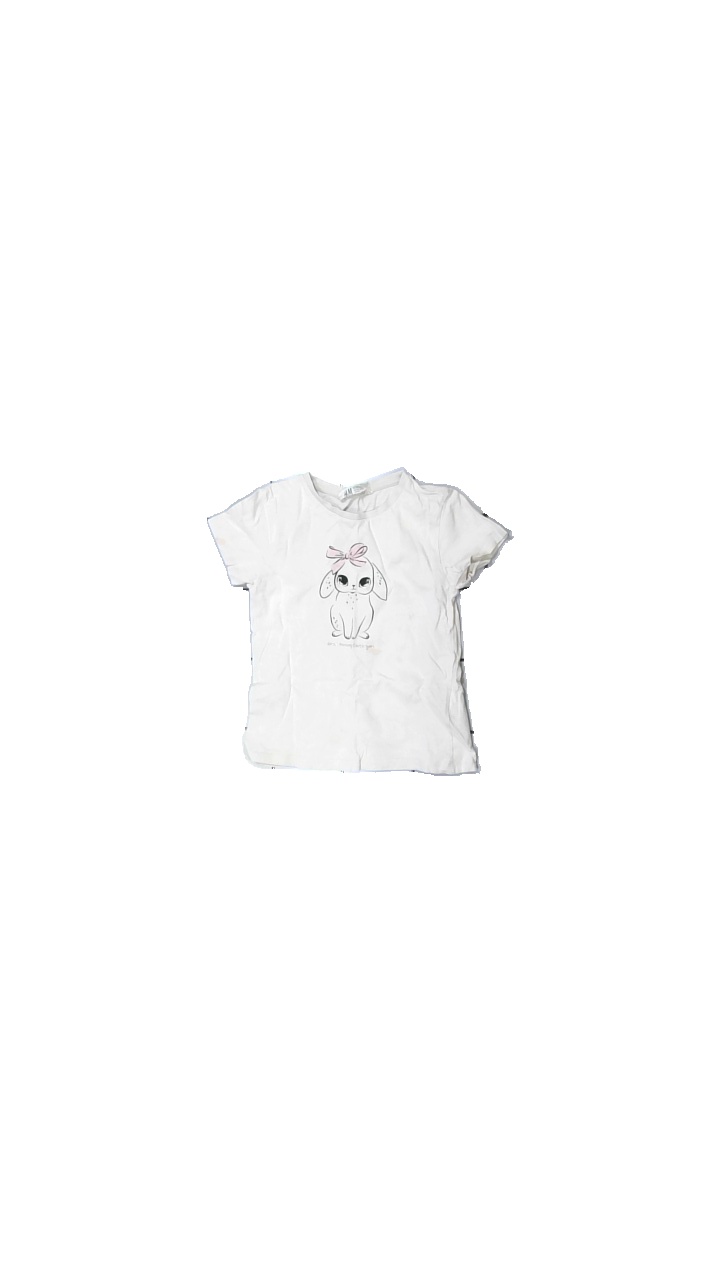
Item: T-shirt (Children)
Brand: H&m
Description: T-shirt with print
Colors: Beige, Pink, Black
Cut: Regular, C-collar
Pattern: Metallic
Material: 100% Cotton
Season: All
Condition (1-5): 5
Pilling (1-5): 5
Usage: Reuse
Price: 50-100